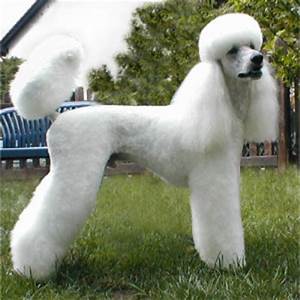
Label: dog